VG Cats

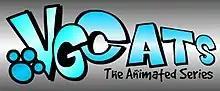
The logo for "VG Cats: The Animated Series"

Chris Boe, a friend and associate of Ramsoomair, created an animated adaptation of "VG Cats". Only the first half of the first episode, "": A Tale of Two Kitties"", has been produced, and was released on January 21, 2006. Boe wrote and animated the episode, Episode 2 was pre-production but never happed, probably mostly likely Chris Boe moved on things, thought never complete, and Scott Ramsoomair at a panel at Midwest Media Expo around April 10-12, 2015 and asking about part 2 and he said work on, and there no update.